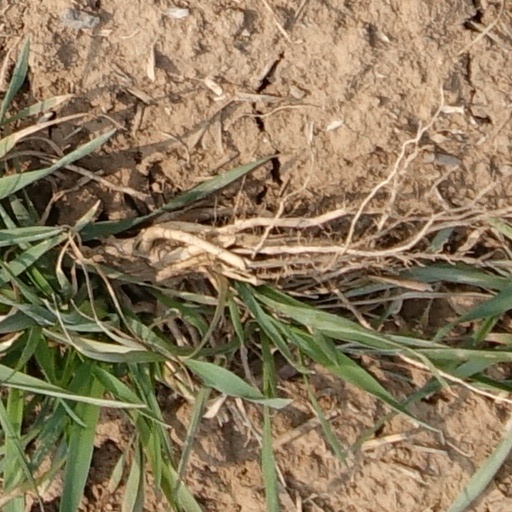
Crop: wheat